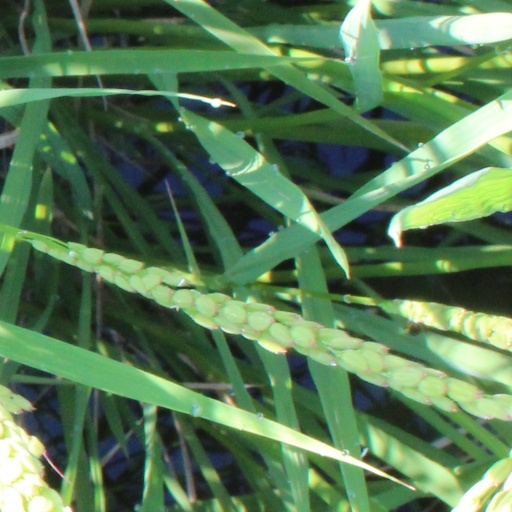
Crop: rice